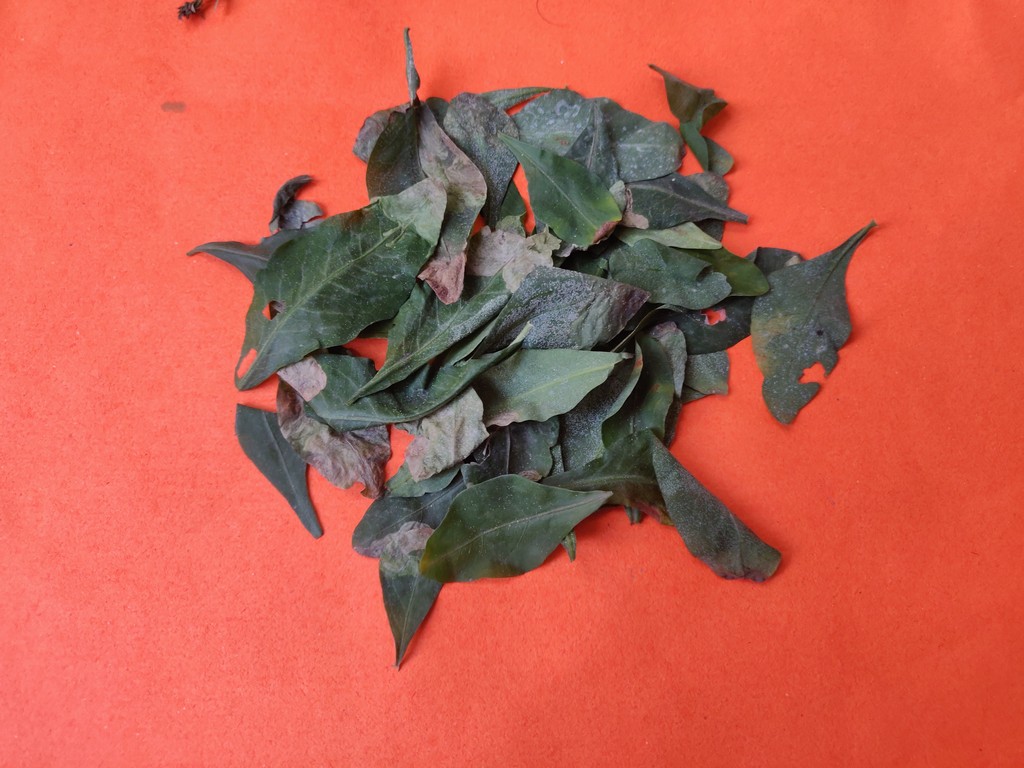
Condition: Unhealthy
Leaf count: multiple
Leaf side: unknown